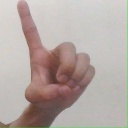
अक्षर: ड